Autism Sunday

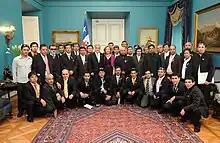
Chilean Miner Jose Henriquez, standing second from right,here with the President of Chile and the 33 rescued miners - Henriquez sent a special message of support for Autism Sunday 2011 and was presented with his first autism awareness ribbon - during his UK tour in January 2011.

Churches of all denominations around the world now honor the millions of people with autism on Autism Sunday, the International Day of Prayer for Autism and Asperger Syndrome. Organisers estimate there are 60 million people with autism around the world. Campaigners have said that many suffer without proper public services in education, health, specialist speech therapy and respite care in several parts of the world, particularly in Africa and Asia. The credit crunch and the global recession which hit many countries in 2008-2009 also affected the Autism Community. In the UK, people were concerned about the cuts to disability benefits and cuts to public services. Homes were re-possessed during the economic downturn and some families below the poverty line had to choose between heating and eating.